Gordon House (Silverton, Oregon)

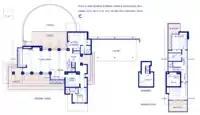

The facade is made largely of concrete. To save money, Wright used fixed-pane windows rather than movable windows. Air flow is provided by wooden French doors throughout the house, and the doors on the living room's western and eastern elevations could be opened to allow cross-ventilation. Several balconies are cantilevered off the facade and are clad in red cedar. Parts of the house's facade are clad with red cedar boards measuring , laid horizontally. There are also two levels of overhanging flat roofs, which are covered with a copper flashing and are supported by beams and joists.